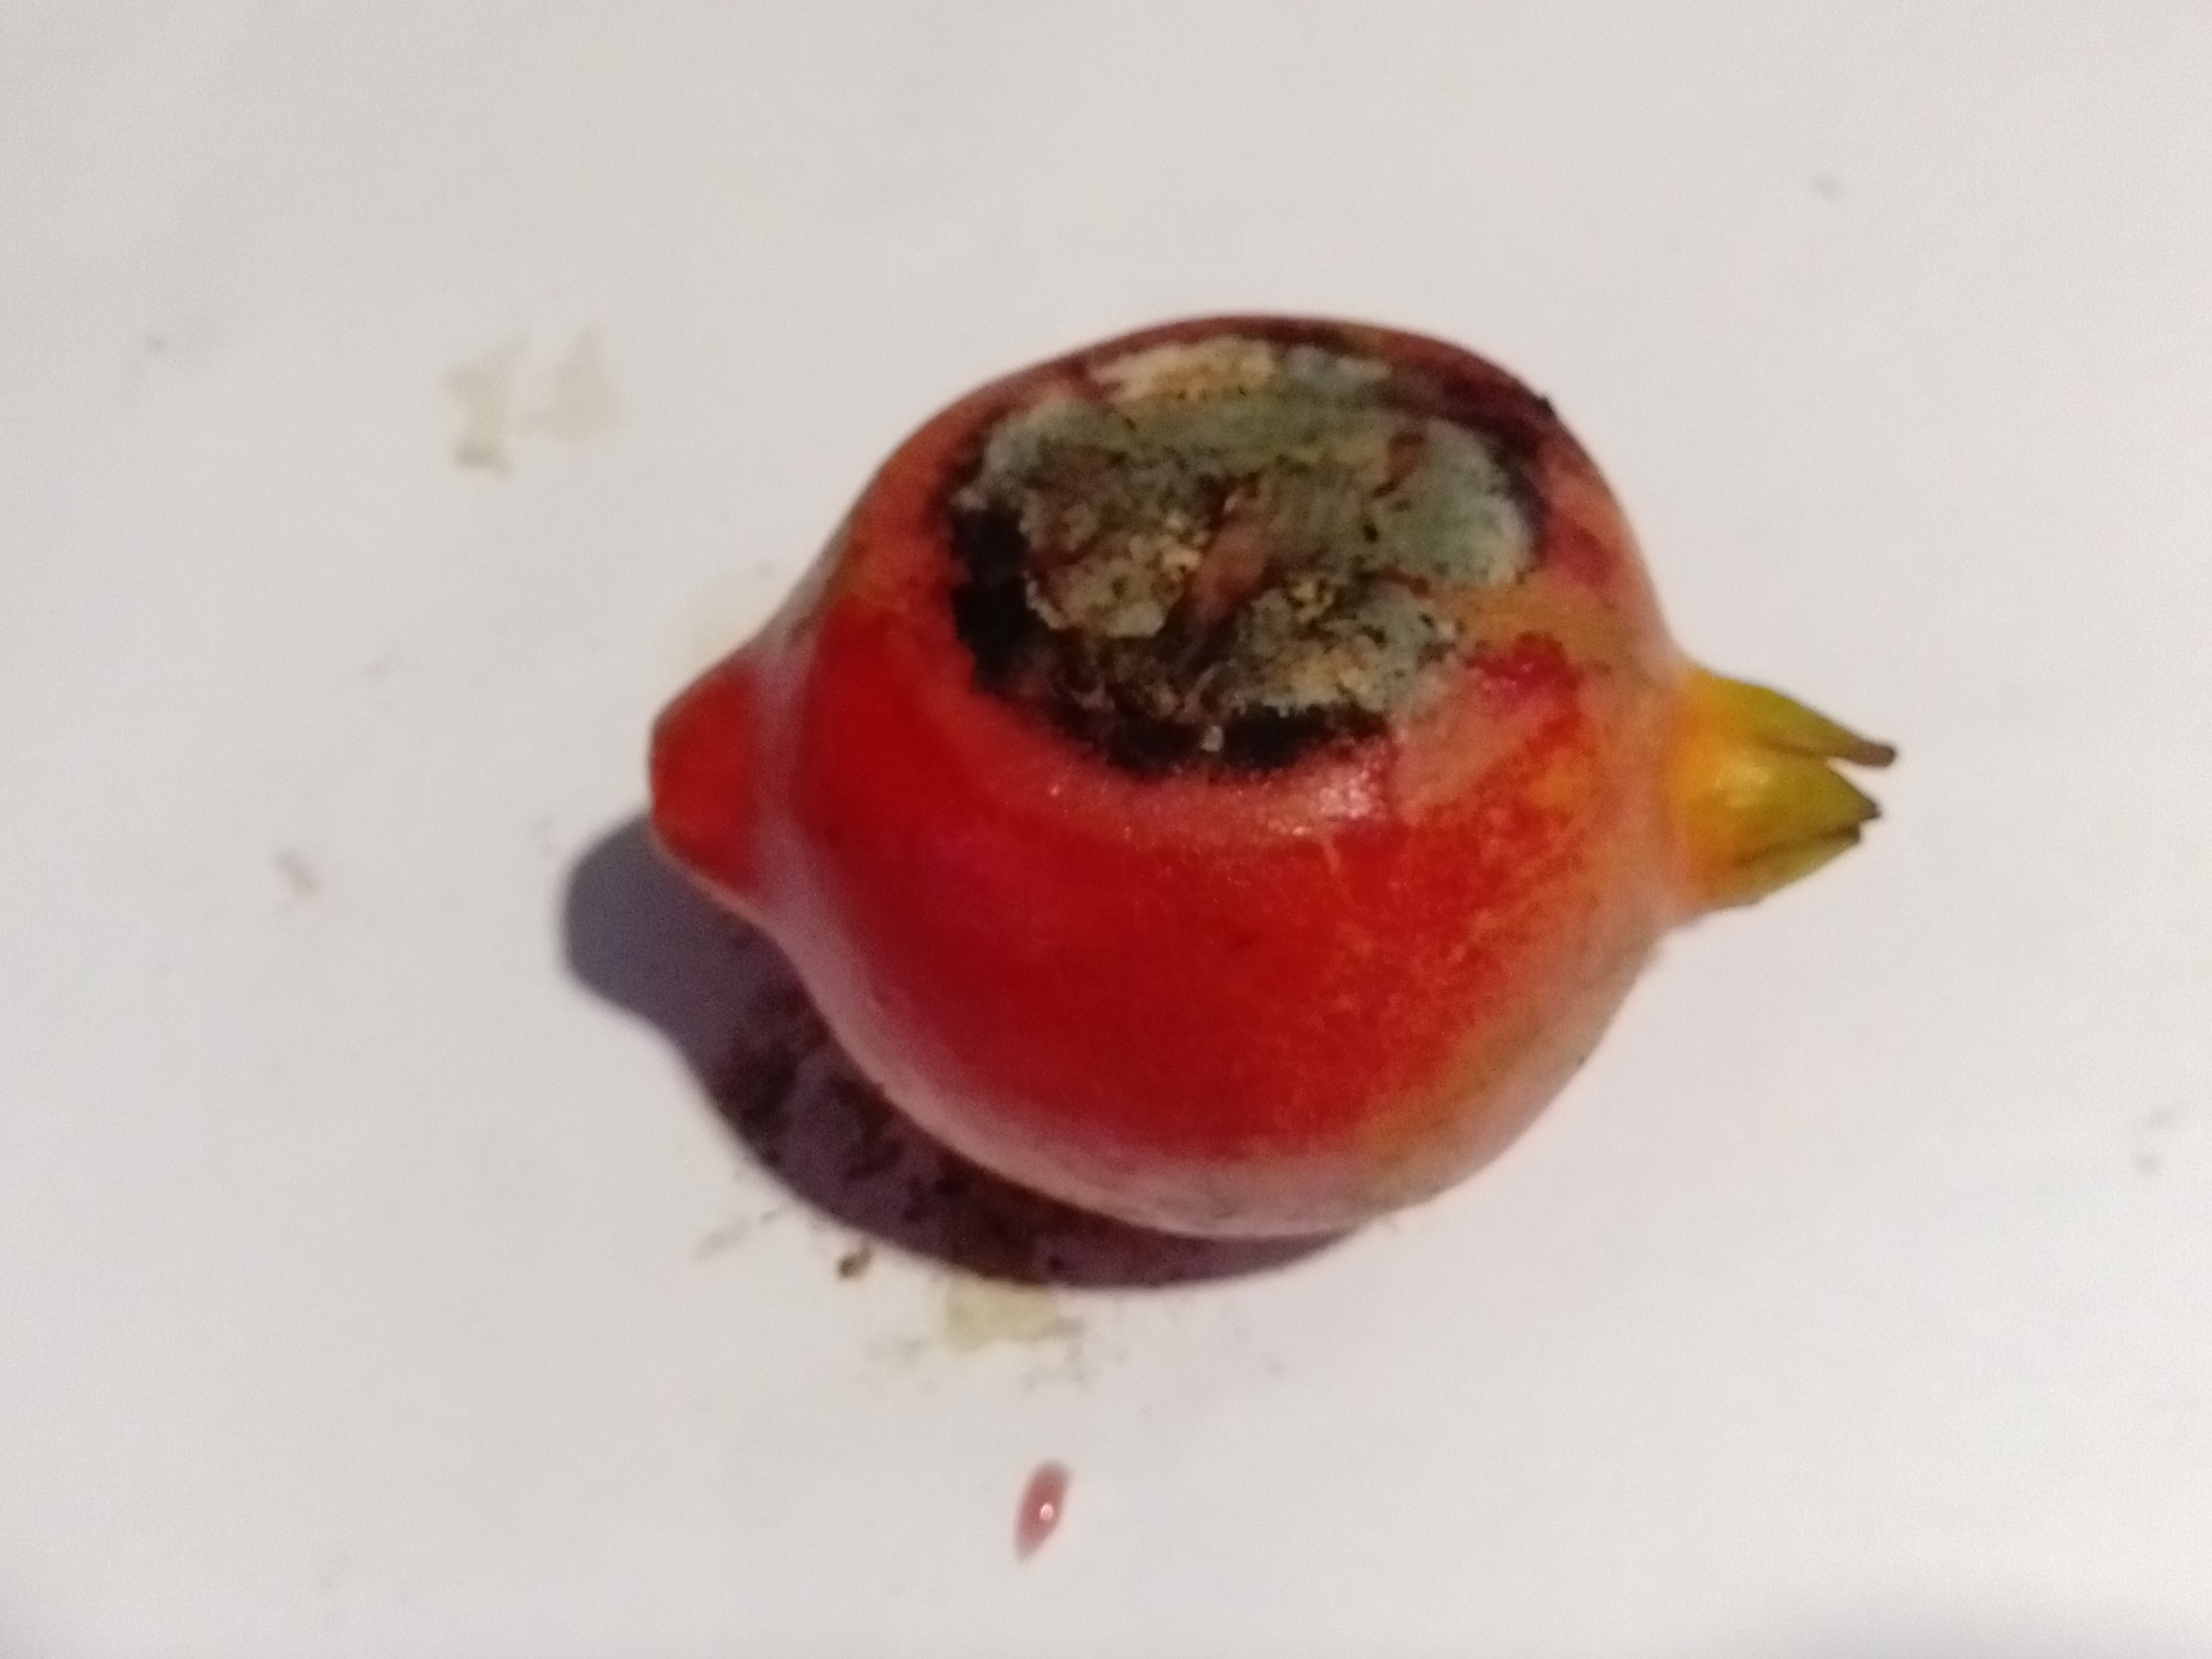
Fruit: pomegranate
Condition: rotten